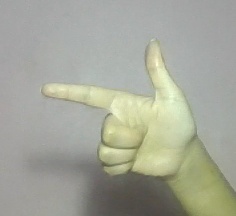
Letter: yaa